List of Gotham (franchise) characters

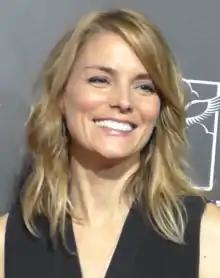
Susan Misner

Frank Gordon (portrayed by James Remar) is the estranged uncle of Jim Gordon and brother of Peter Gordon who returns to the city after Peter died 25 years ago. He is a member of the Court of Owls where he possesses the same ring as Peter did. After Jim managed to stop the chaos caused by Jerome Valeska's resurrection, Frank appears at Jim's apartment for the first time in years. After Jim learns about his uncle's involvement with his father's death and that the Court of Owls has a weapon from Indian Hill held at Dock 9C that they planned to use on Gotham City, Frank tells Jim to play along with Kathryn and then commits suicide by shooting himself in the head.